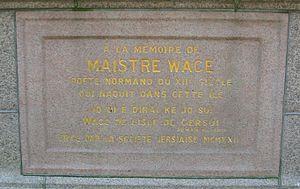
Jersey est la plus grande des îles Anglo-Normandes, dont la capitale est Saint-Hélier. Sa superficie est de 118,2 km² et elle est peuplée de 106 500 habitants en 2011. Elle appartient au bailliage de Jersey.